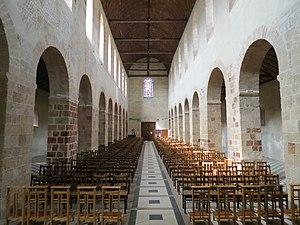
La Mayenne est un département français de la région Pays de la Loire. Ses habitants sont les Mayennais et les Mayennaises. L'Insee et la Poste lui attribuent le code 53. Son chef-lieu est Laval.